Free-produce movement

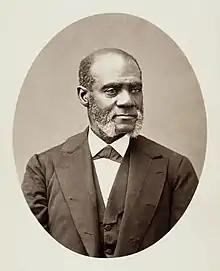
In 1850, Henry Highland Garnet toured Great Britain to urge Britons to support free produce.

In 1830, African-American men formed the "Colored Free Produce Society of Pennsylvania", subsequently, African-American women formed the "Colored Female Free Produce Society of Pennsylvania" in 1831. Some black businesses began to feature free produce; William Whipper opened a free grocery next to Bethel Church in Philadelphia, and in the same city, a Negro confectioner used sugar only from free labor sources, and received the order for Angelina Grimké's wedding cake. In New York, a supportive article in "Freedom's Journal" calculated for its readers that, given typical free Negro consumption of sugar, if 25 black people purchased sugar from slaveholders, then one slave was required to sustain the flow. New York City's small population of African Americans was said to require for their sugar the labor of 50 slaves.